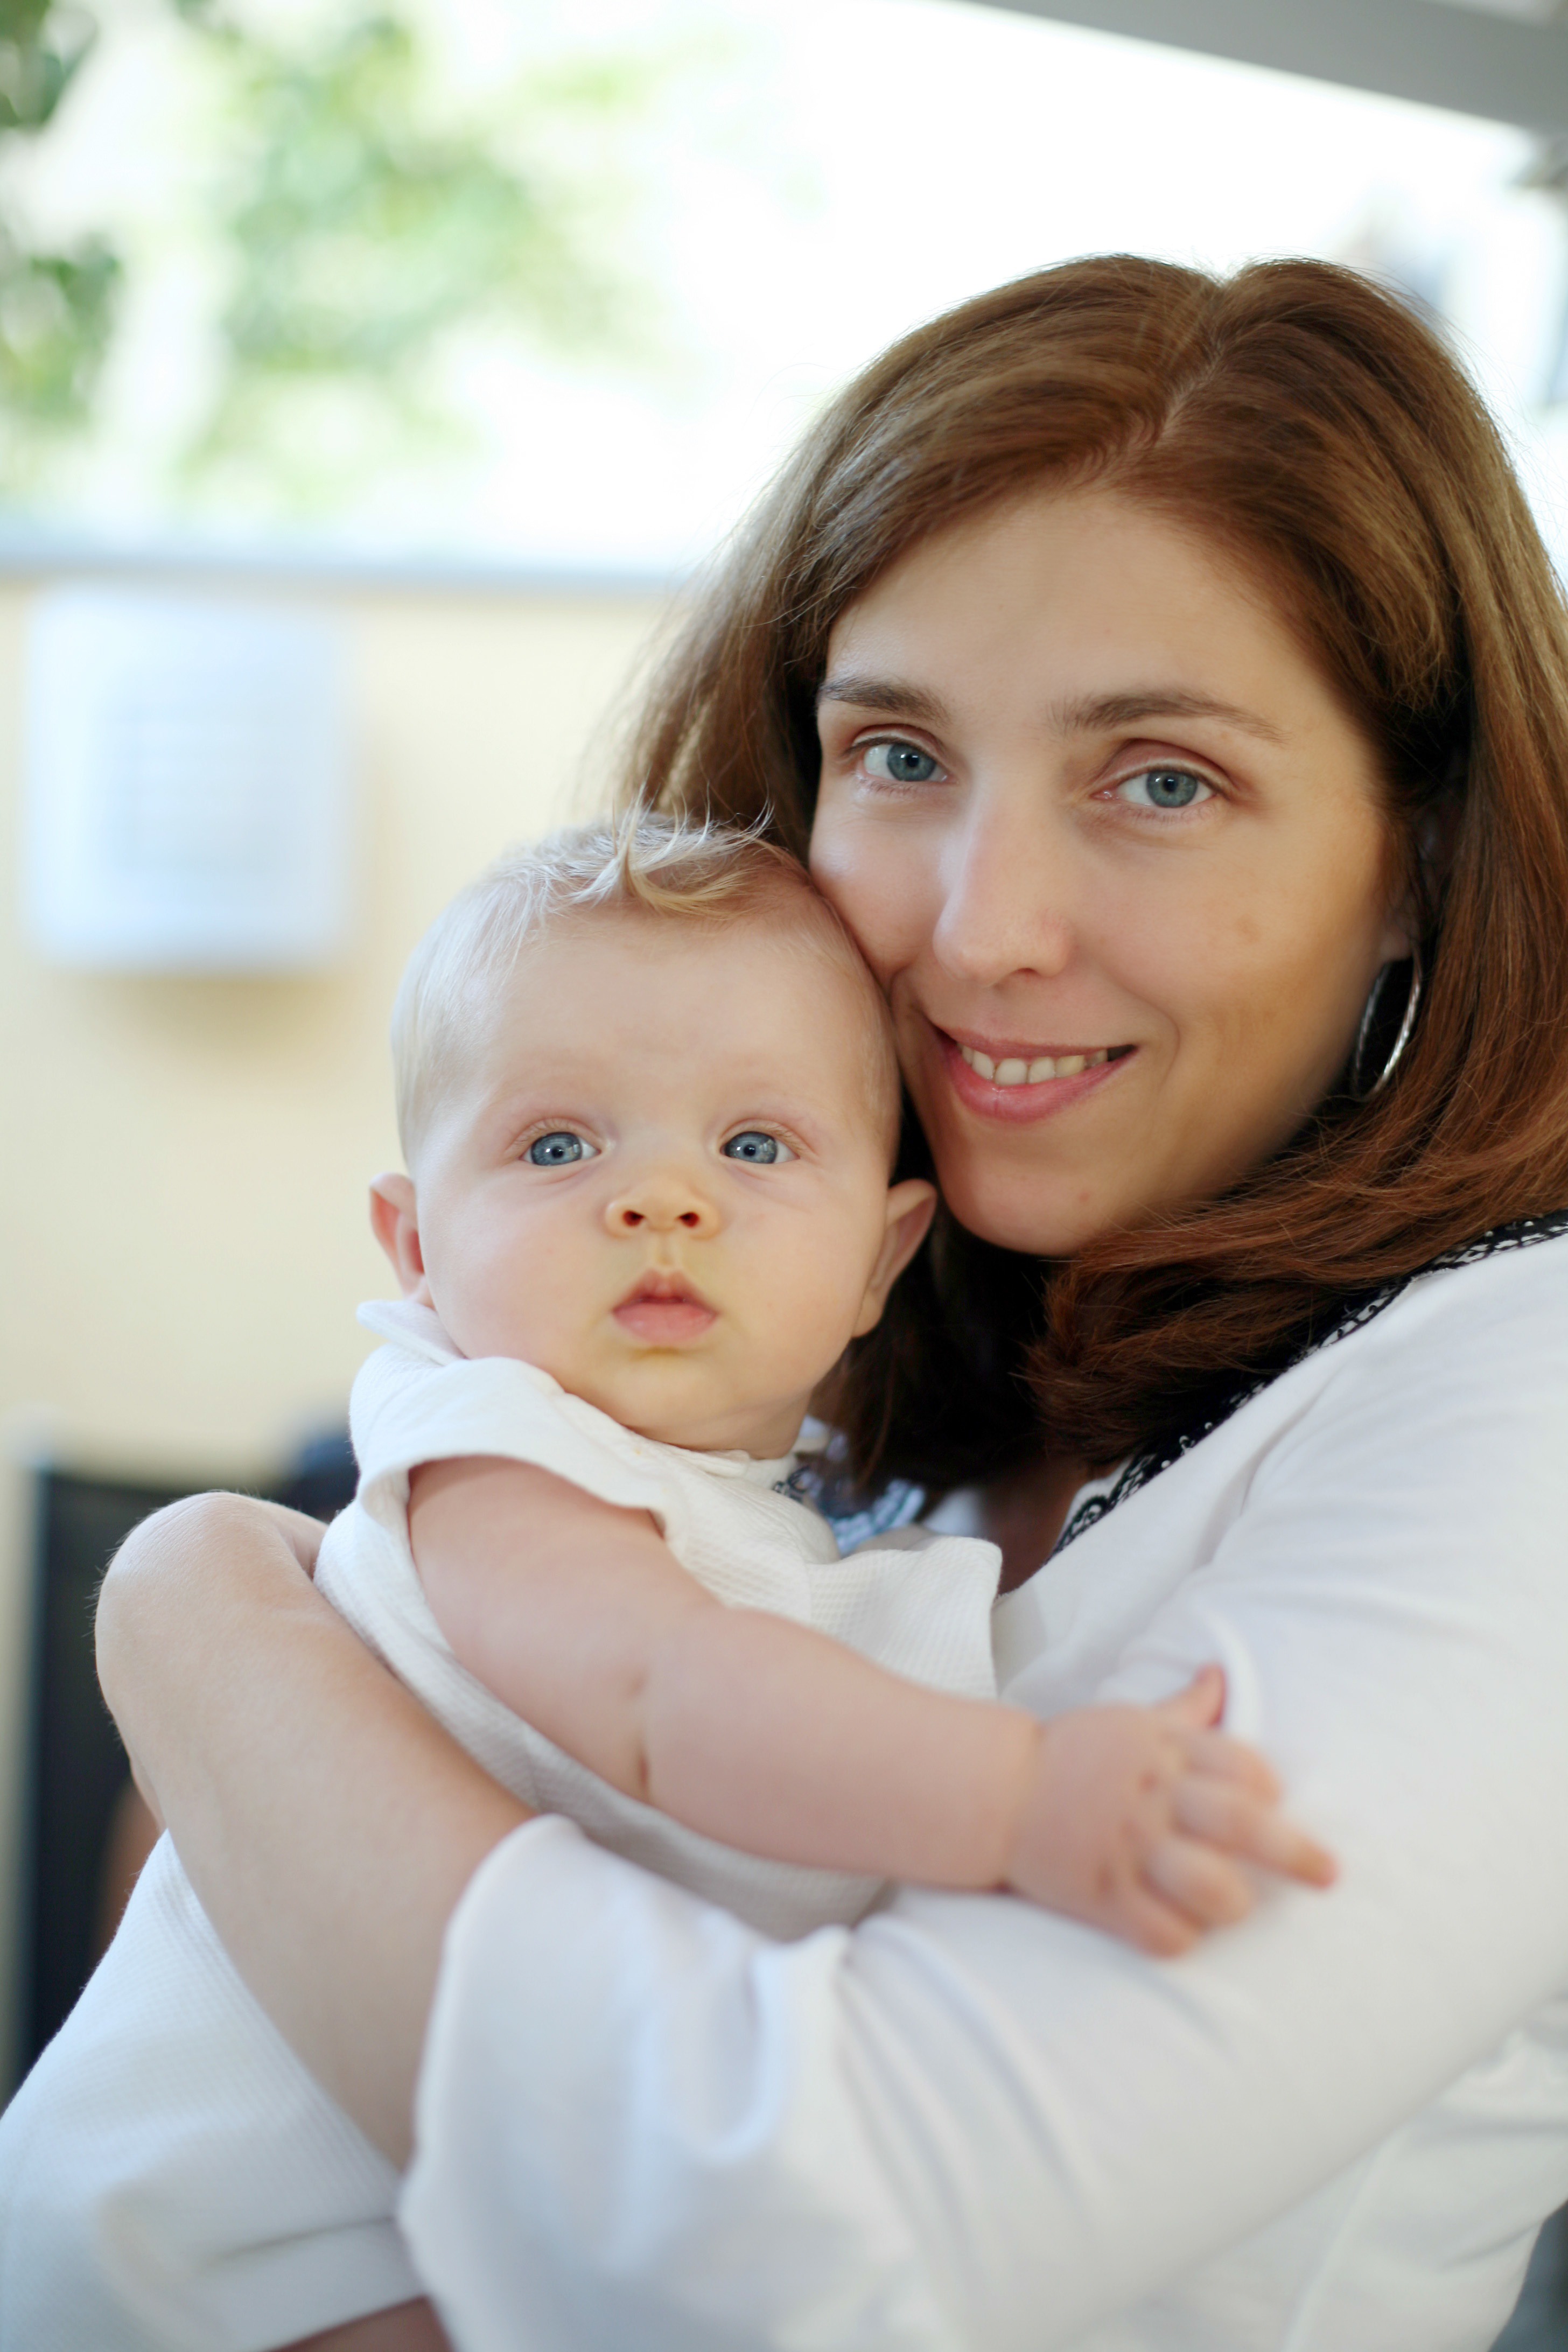
person, people, girl, woman, photography, cute, love, portrait, child, baby, family, mother, happiness, infant, skin, interaction, photo shoot, suckling, portrait photography